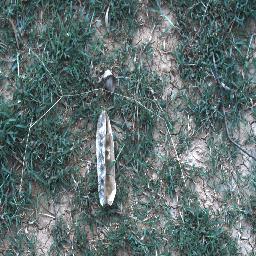
Label: negative